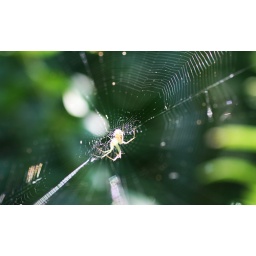
I spotted a little green spider that made a home in a bush.